Chris Kreider

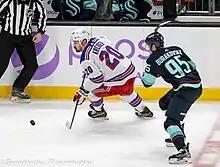
Kreider during a game against the Seattle Kraken in November 2022.

Following their elimination from the 2022 playoffs, the Rangers named Jacob Trouba as their 28th captain in team history with Kreider, Panarin, Goodrow and Zibanejad serving as his alternate captains. On November 1, 2022, Kreider scored his 35th career game-winning goal, tying Steve Vickers for the eighth most game-winning goals in franchise history. On December 13, he surpassed Brian Leetch for the ninth most goals in Rangers history and became the all-time leading goal scorer among American-born Rangers. On January 10, 2023, Kreider surpassed Vickers for the eighth most in Rangers history with 247. He also tied with Adam Graves for the seventh most game-winning goals in franchise history. Shortly after reaching this milestone, Kreider missed three consecutive games to recover from an upper body injury. He returned to the Rangers lineup on January 19 where he played 18:24 and had three shots on goal in their 3–1 loss to the Boston Bruins. Despite the injury, Kreider continued to climb the Rangers' all-time leader board and quickly surpassed Camille Henry for the sixth most goals in franchise history. He finished the regular season surpassing Vic Hadfield for the fifth most in Rangers history with his 263rd career point. Kreider and the Rangers met with the Devils in the first round of the 2023 playoffs. In Game 1, Kreider became the Rangers' all-time leading playoff goal scorer and powerplay goal scorer, notching his 36th and 14th respectively. Five days after they were eliminated by the Devils, the Rangers fired head coach Gerard Gallant and replaced him with Peter Laviolette. The Rangers also gained numerous unrestricted free agents including Blake Wheeler and goaltender Jonathan Quick.